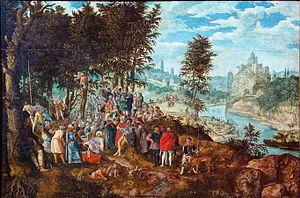
La prédication de saint Jean Baptiste au Palais des beaux-arts de Lille.
Le palais des Beaux-Arts de Lille est un musée municipal d'art et d'antiquités situé place de la République à Lille, dans la région Hauts-de-France. C'est l’un des plus grands musées de France et le plus grand musée des beaux-arts, en dehors de Paris, en nombre d'œuvres exposées.
Le Maître de la prédication de Lille est un peintre anonyme flamand, actif entre 1520 et 1540 à Anvers. Il doit son nom à une Prédication de saint Jean Baptiste conservée au Palais des beaux-arts de Lille.